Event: Ecuador Earthquake
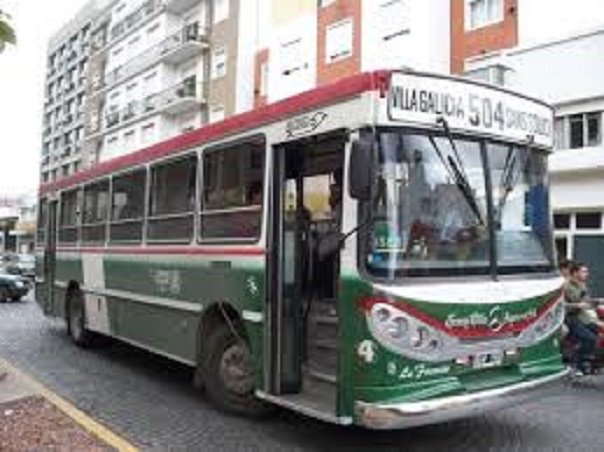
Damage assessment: no_damage